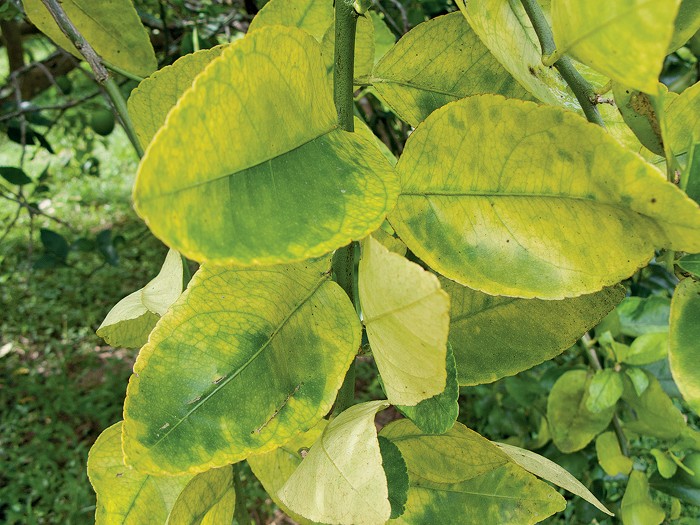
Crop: unknown
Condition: citrus_citrus_greening_disease